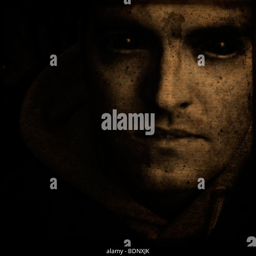
close up of a mans face looking at the camera